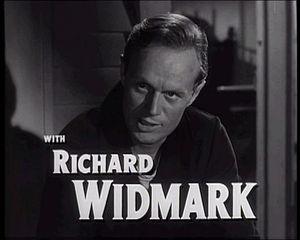
Panique dans la rue est un film américain réalisé par Elia Kazan, sorti en 1950.